Uniforms of the Italian Armed Forces

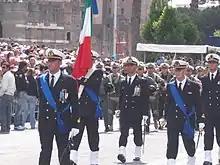
Officers of the Italian Navy in ceremonial winter uniform

The Alpini are the oldest mountain infantry in the world and one of the Italian special forces. A special feature of their uniform is the "Cappello Alpino", that carries a black raven feather, a garment that gave this force the nickname: "The Black feathers". Officers traditionally had a white eagle feather instead of the black one. When the force was created, the hat worn was made of black felt. This was changed when the new green-grey uniform was adopted in 1909. Since then, the hat was changed to the distinctive grey felt that is currently being used. The Alpini has distinctive green cuffs on the dark blue tunics worn for full dress and barrack dress before 1915, and by the green piping on their light blue/grey trousers. When grey-green service uniforms were tried out by the Alpini in 1906, before the entire army adopted them in 1909, the distinctive green collar patches and typical headdress were retained and are still in service.